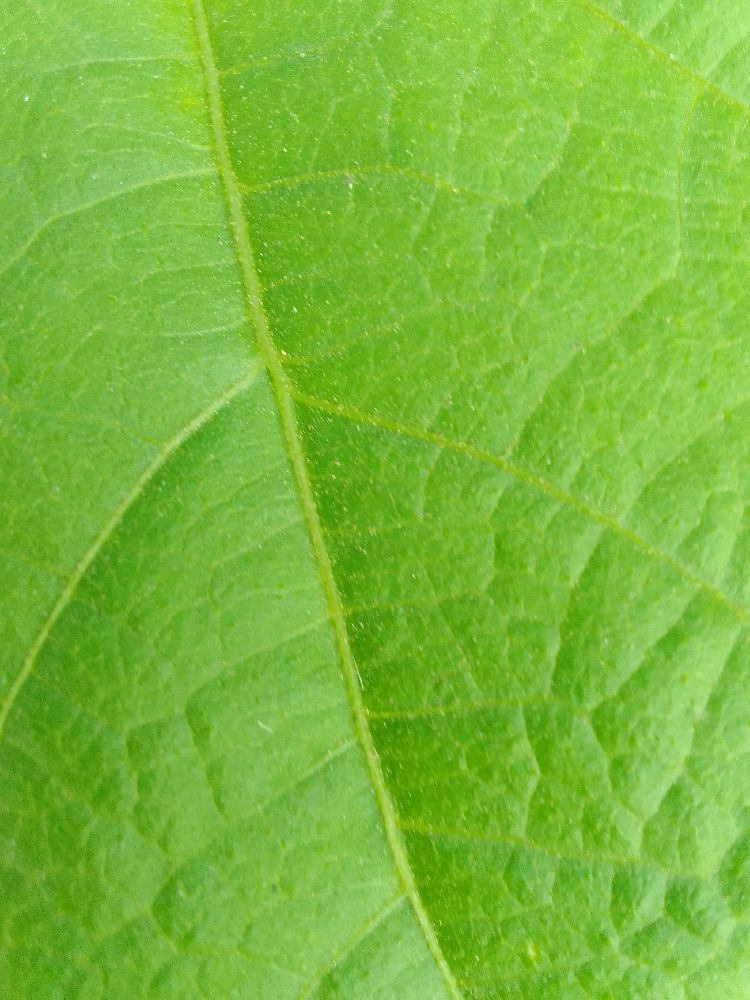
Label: healthy